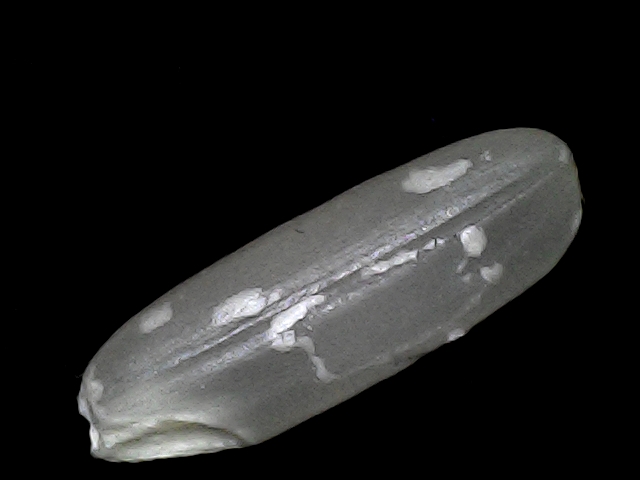
Rice variety: BD30